Kygo

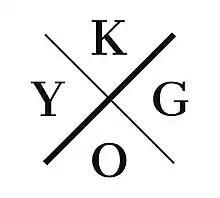
Kygo wordmark, which was introduced in 2013

On 15 May 2013, Kygo released his first single called "Epsilon" on the Romanian record label Ensis Records. On 1 December 2014, he released the single "Firestone", featuring vocals from Conrad Sewell, which gained international recognition and debuted on several charts worldwide, being streamed 810 million times on YouTube and 1 billion times on Spotify, as of April 2024. After receiving over 80 million views on YouTube and SoundCloud, Kygo was contacted by Avicii and by Chris Martin of Coldplay to create a remix of the song "Midnight". He has also supported Avicii at Findings Festival in Oslo, Norway, in 2014. On 19 September 2014, it was confirmed that Kygo was to replace Avicii at mainstage in Tomorrowland, due to Avicii's health concerns.